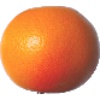
Label: Grapefruit Pink 1